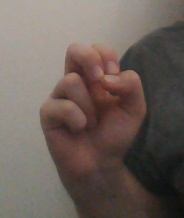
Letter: gaaf